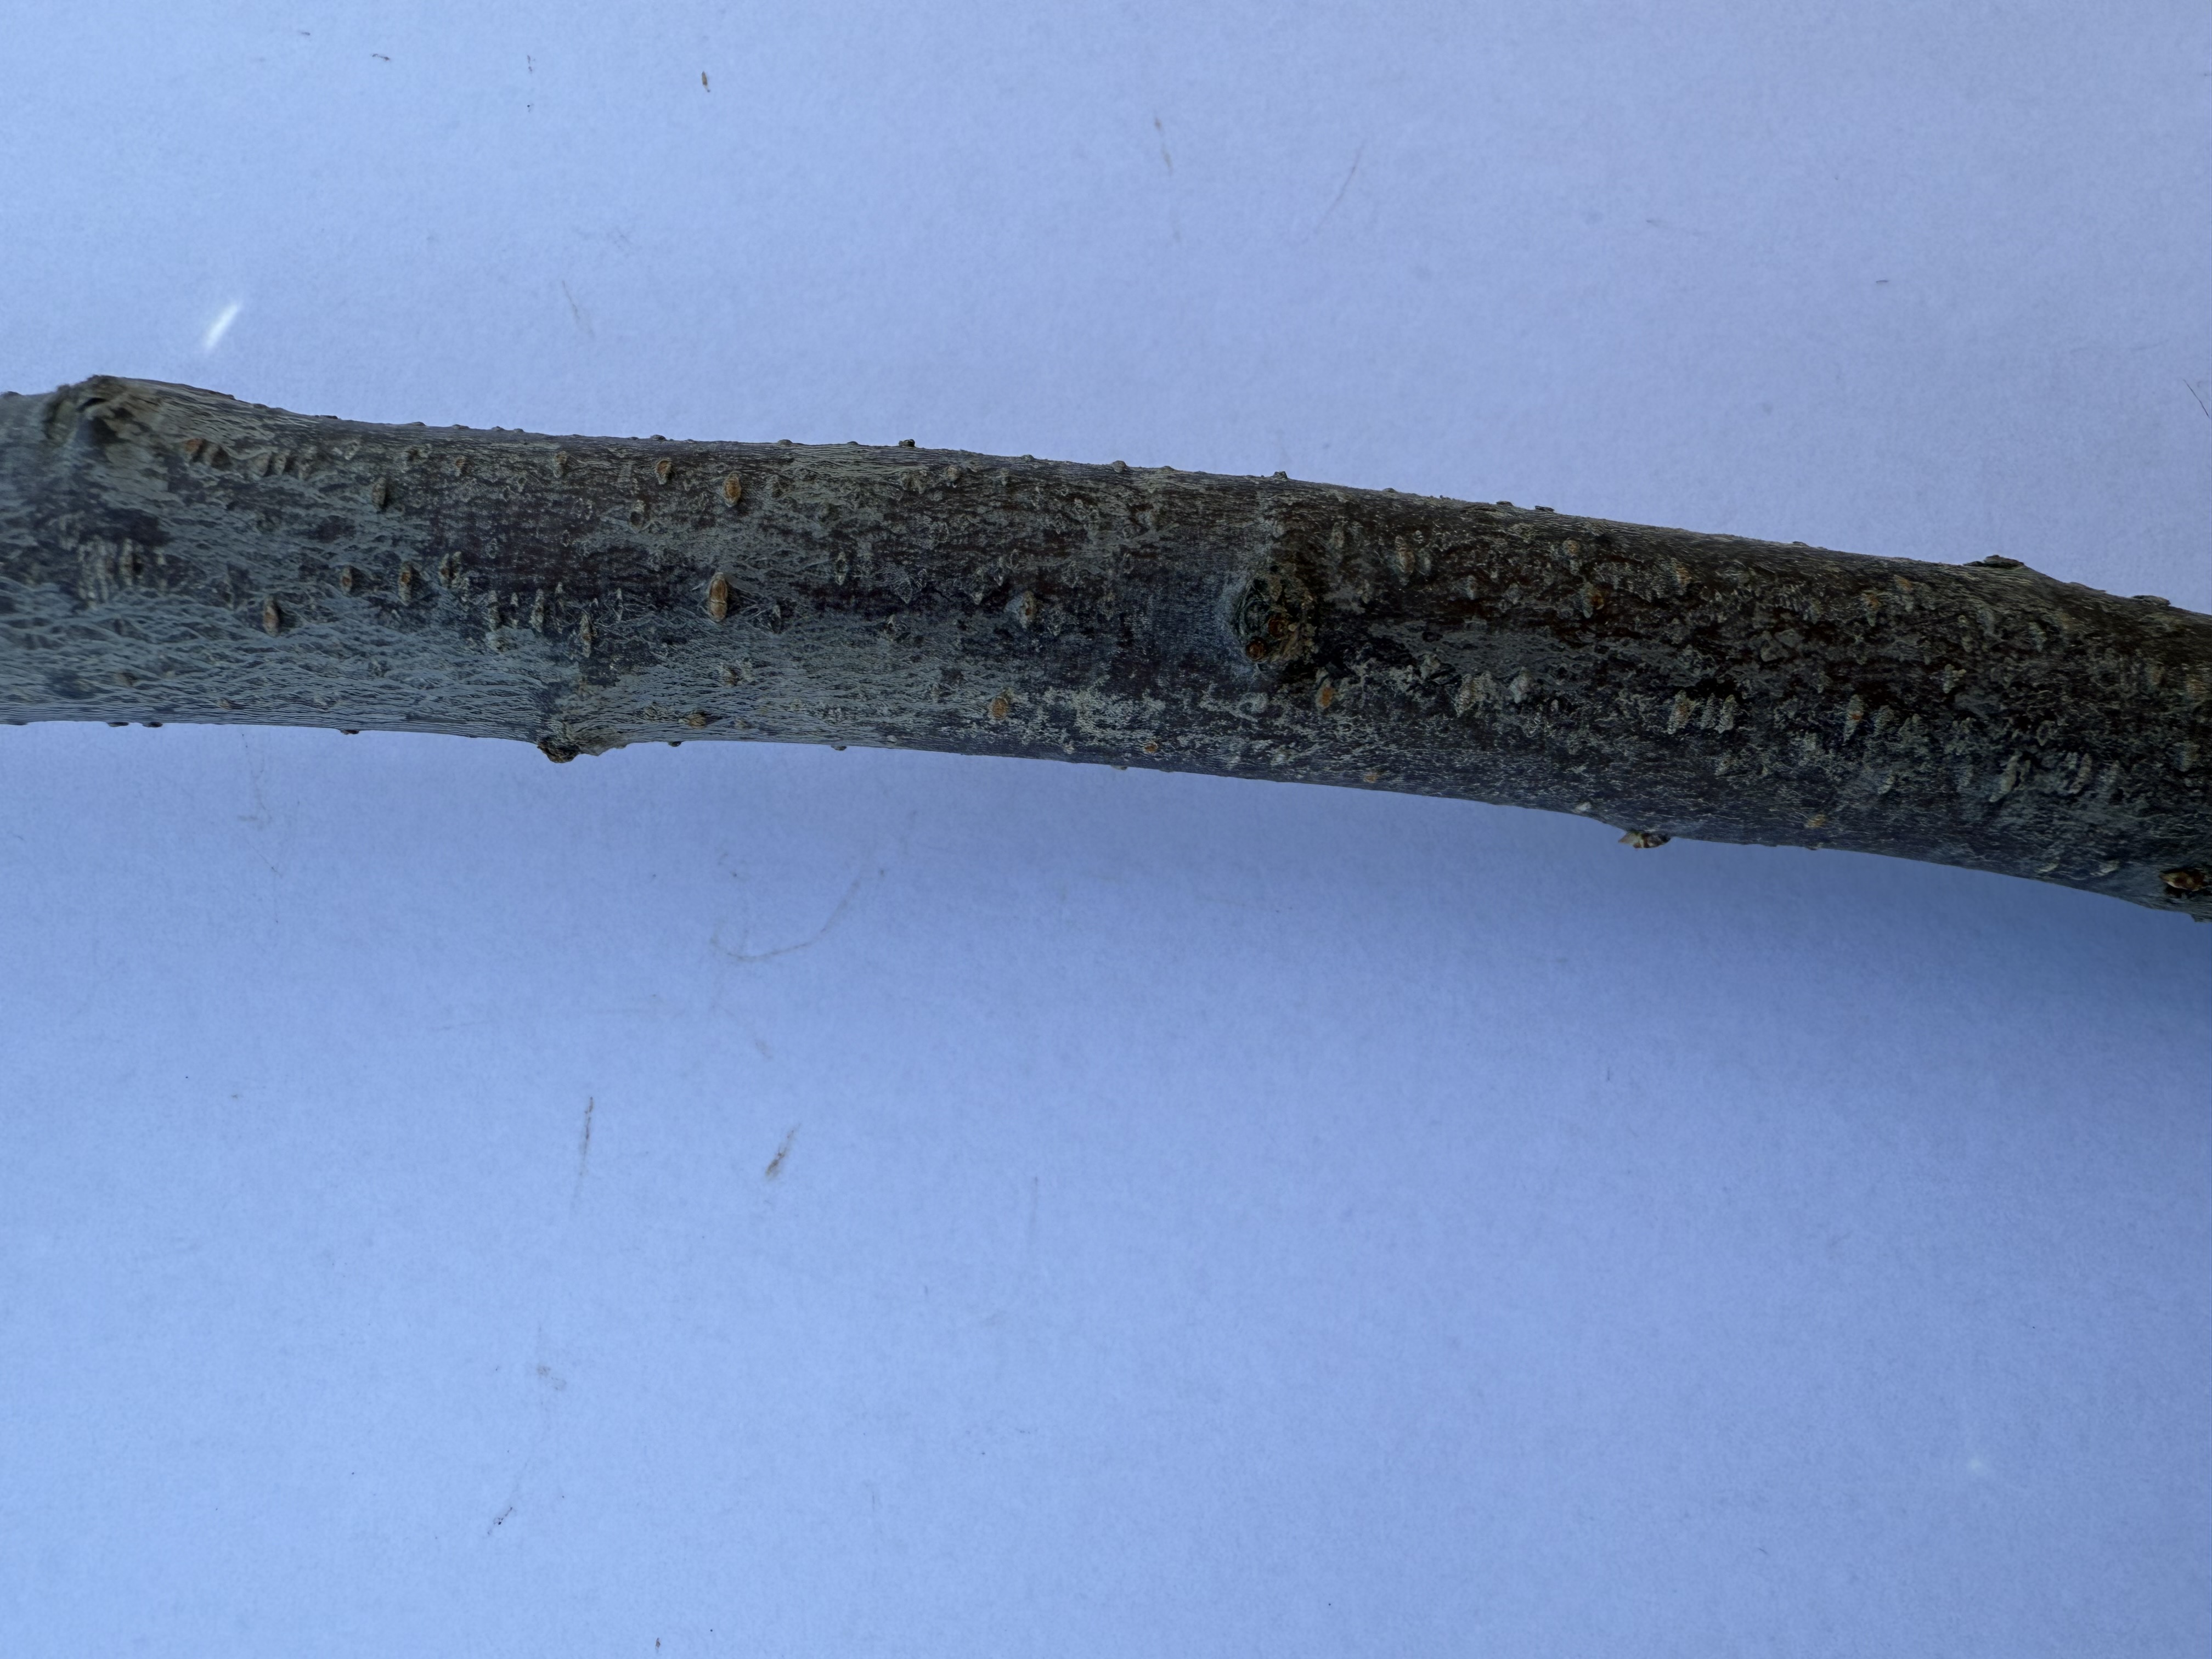
Variety: Papaz Plum